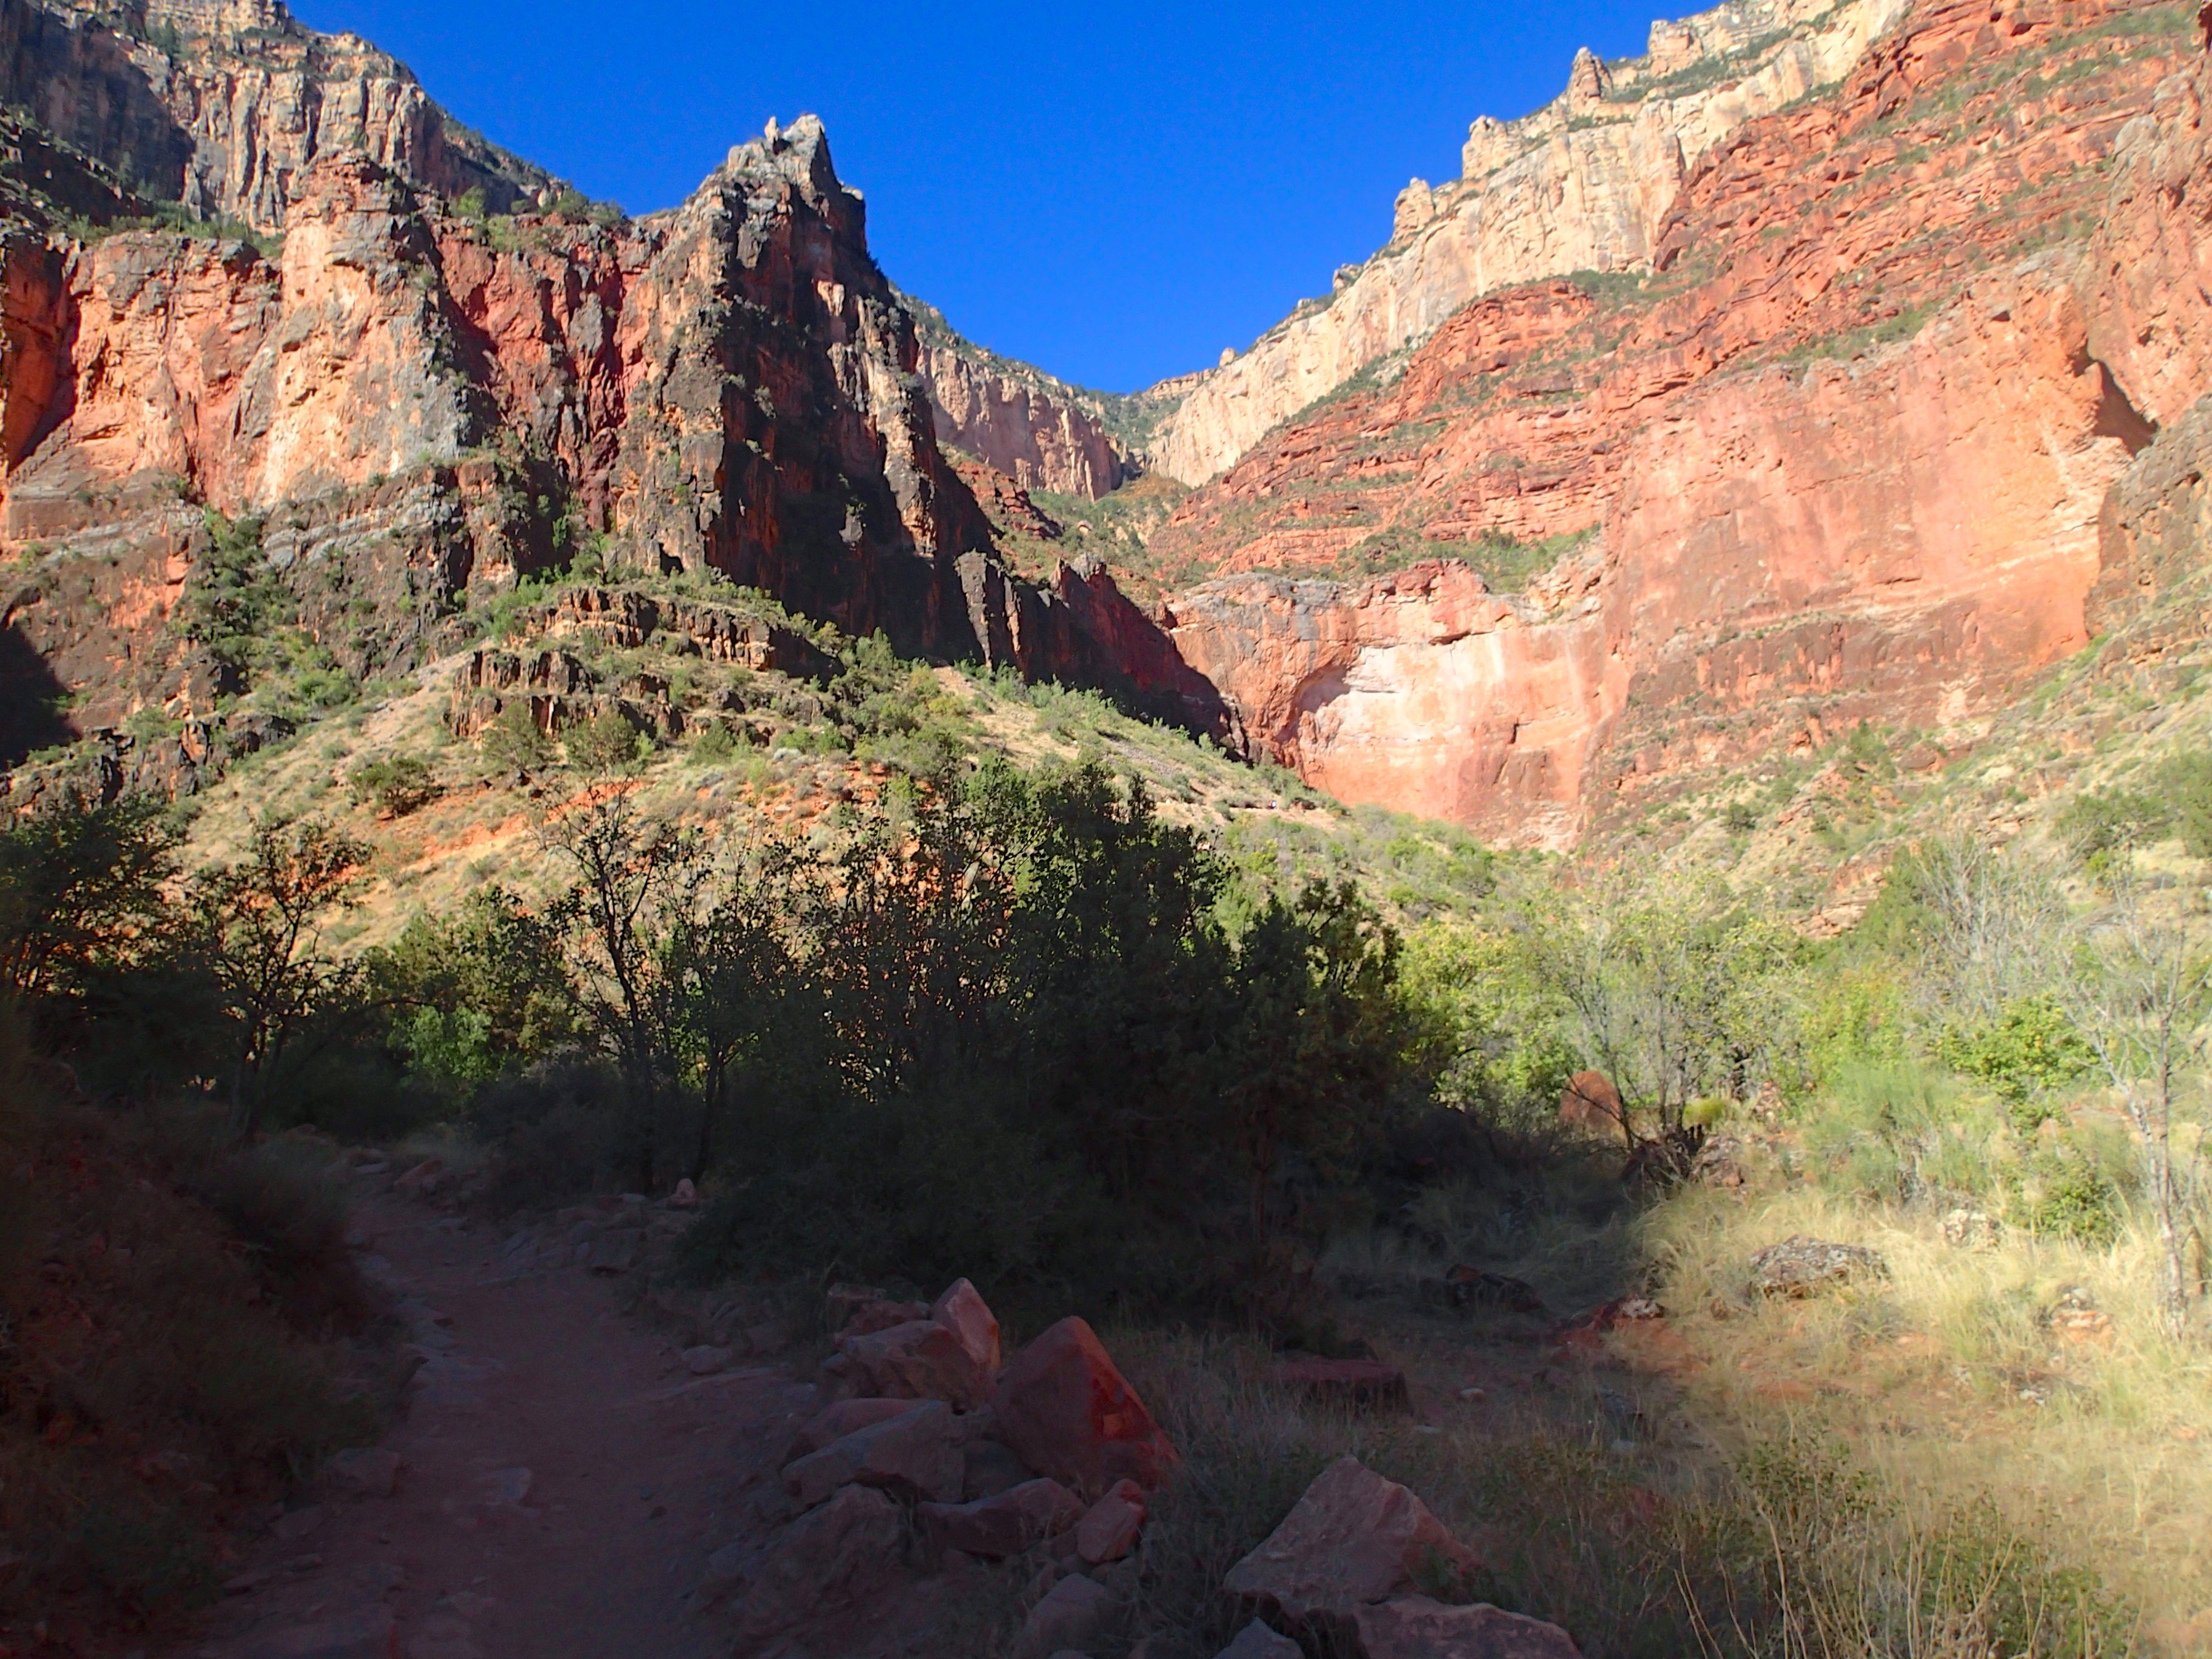
landscape, rock, wilderness, walking, mountain, trail, valley, mountain range, cliff, park, canyon, terrain, national park, ridge, geology, ravine, plateau, grandcanyon, wadi, landform, geographical feature, mountainous landforms, geological phenomenon